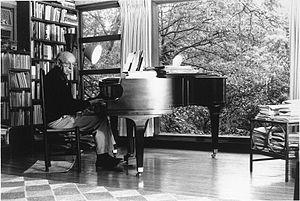
24 mai : la Berliner Messe d'Arvo Pärt, créée à Berlin par le Theatre of Voices dirigé par Paul Hillier.
14 janvier : Tosca, opéra de Giacomo Puccini, créé au Teatro Costanzi de Rome.
Aaron Copland, né le 14 novembre 1900 à Brooklyn et mort le 2 décembre 1990 à Tarrytown, est un compositeur, écrivain sur la musique, pianiste et chef d'orchestre américain.